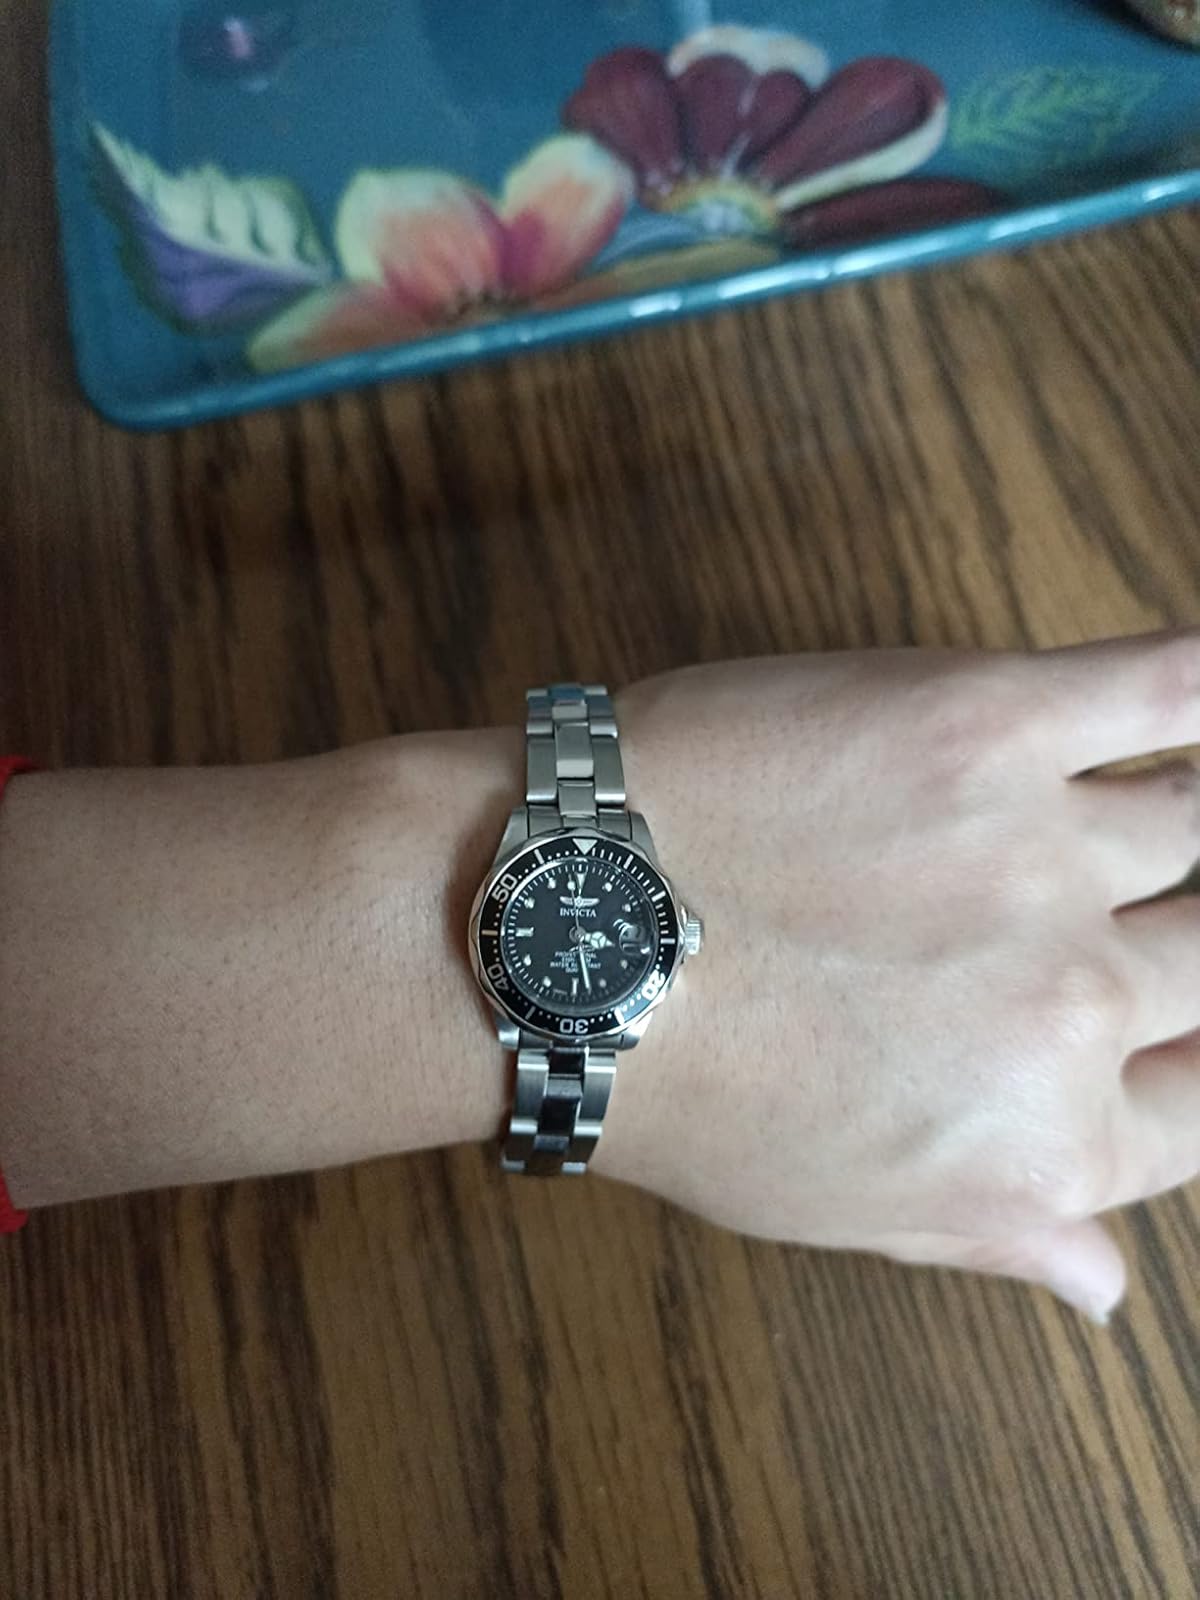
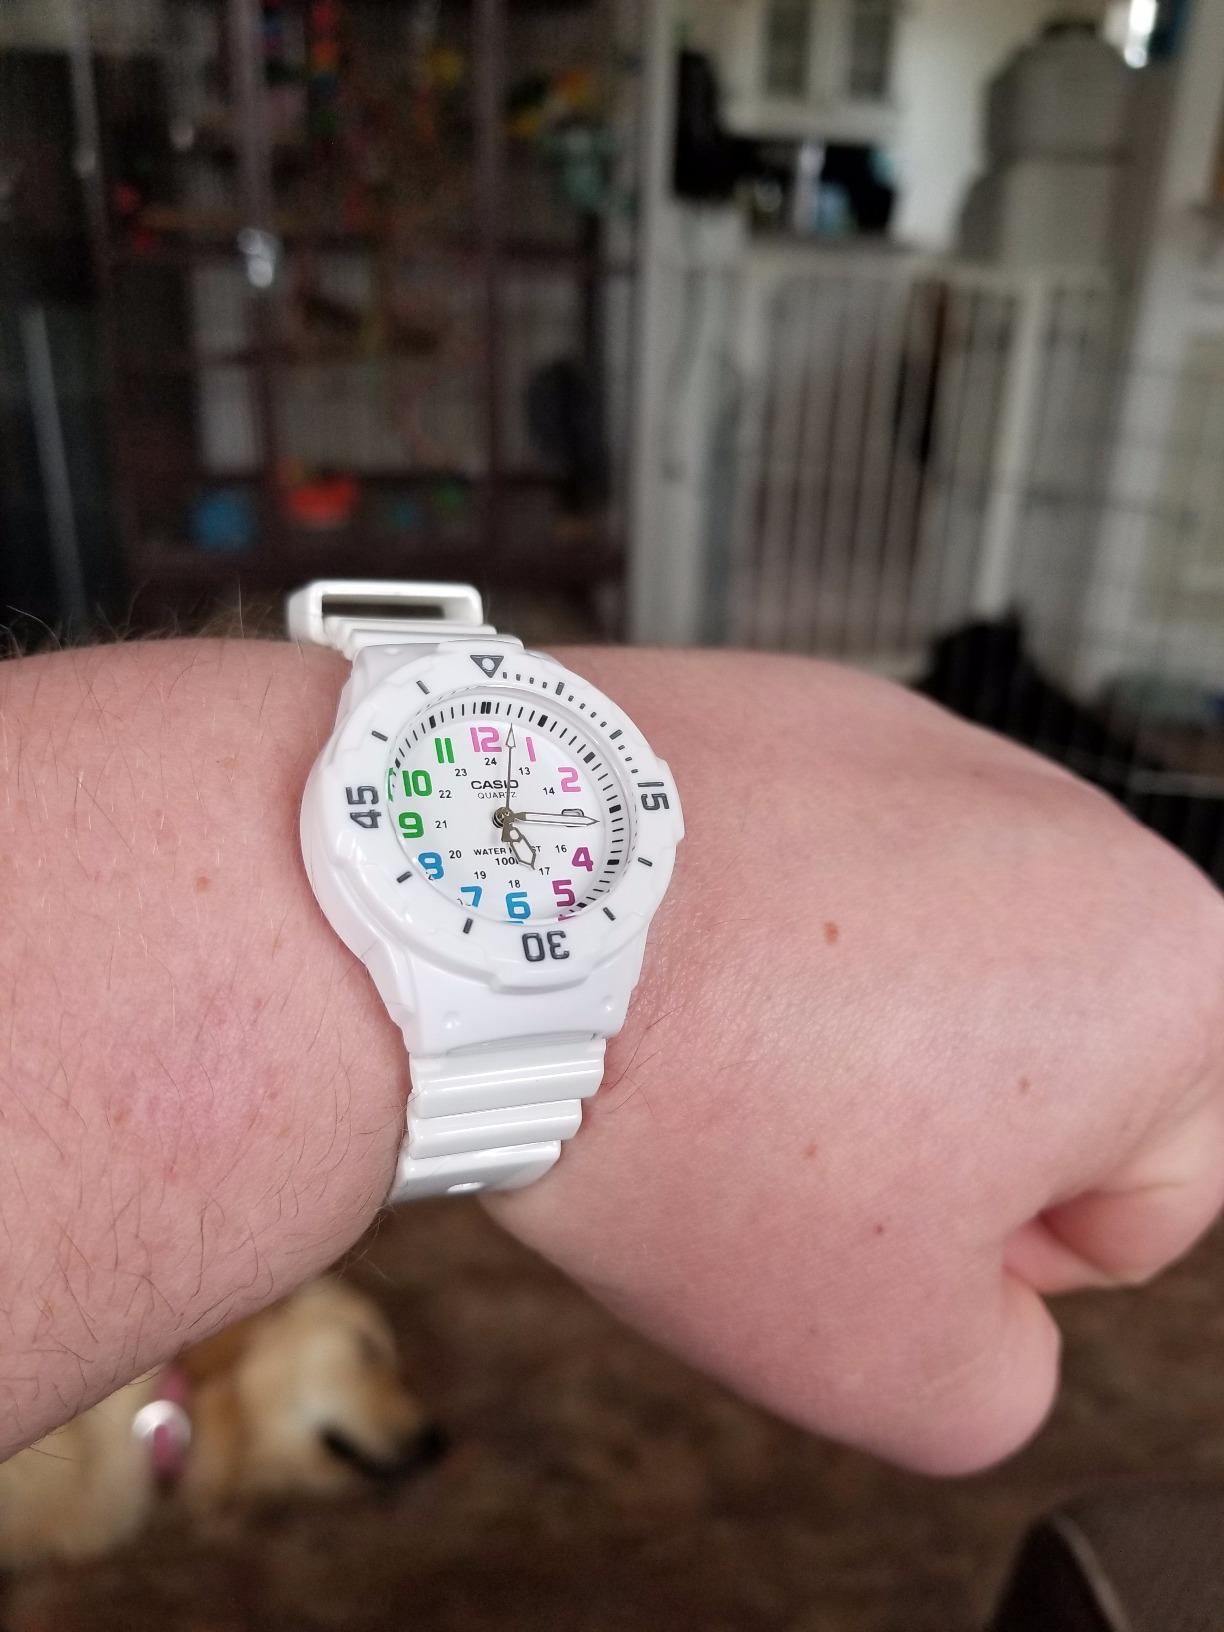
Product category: accessories_watch
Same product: no